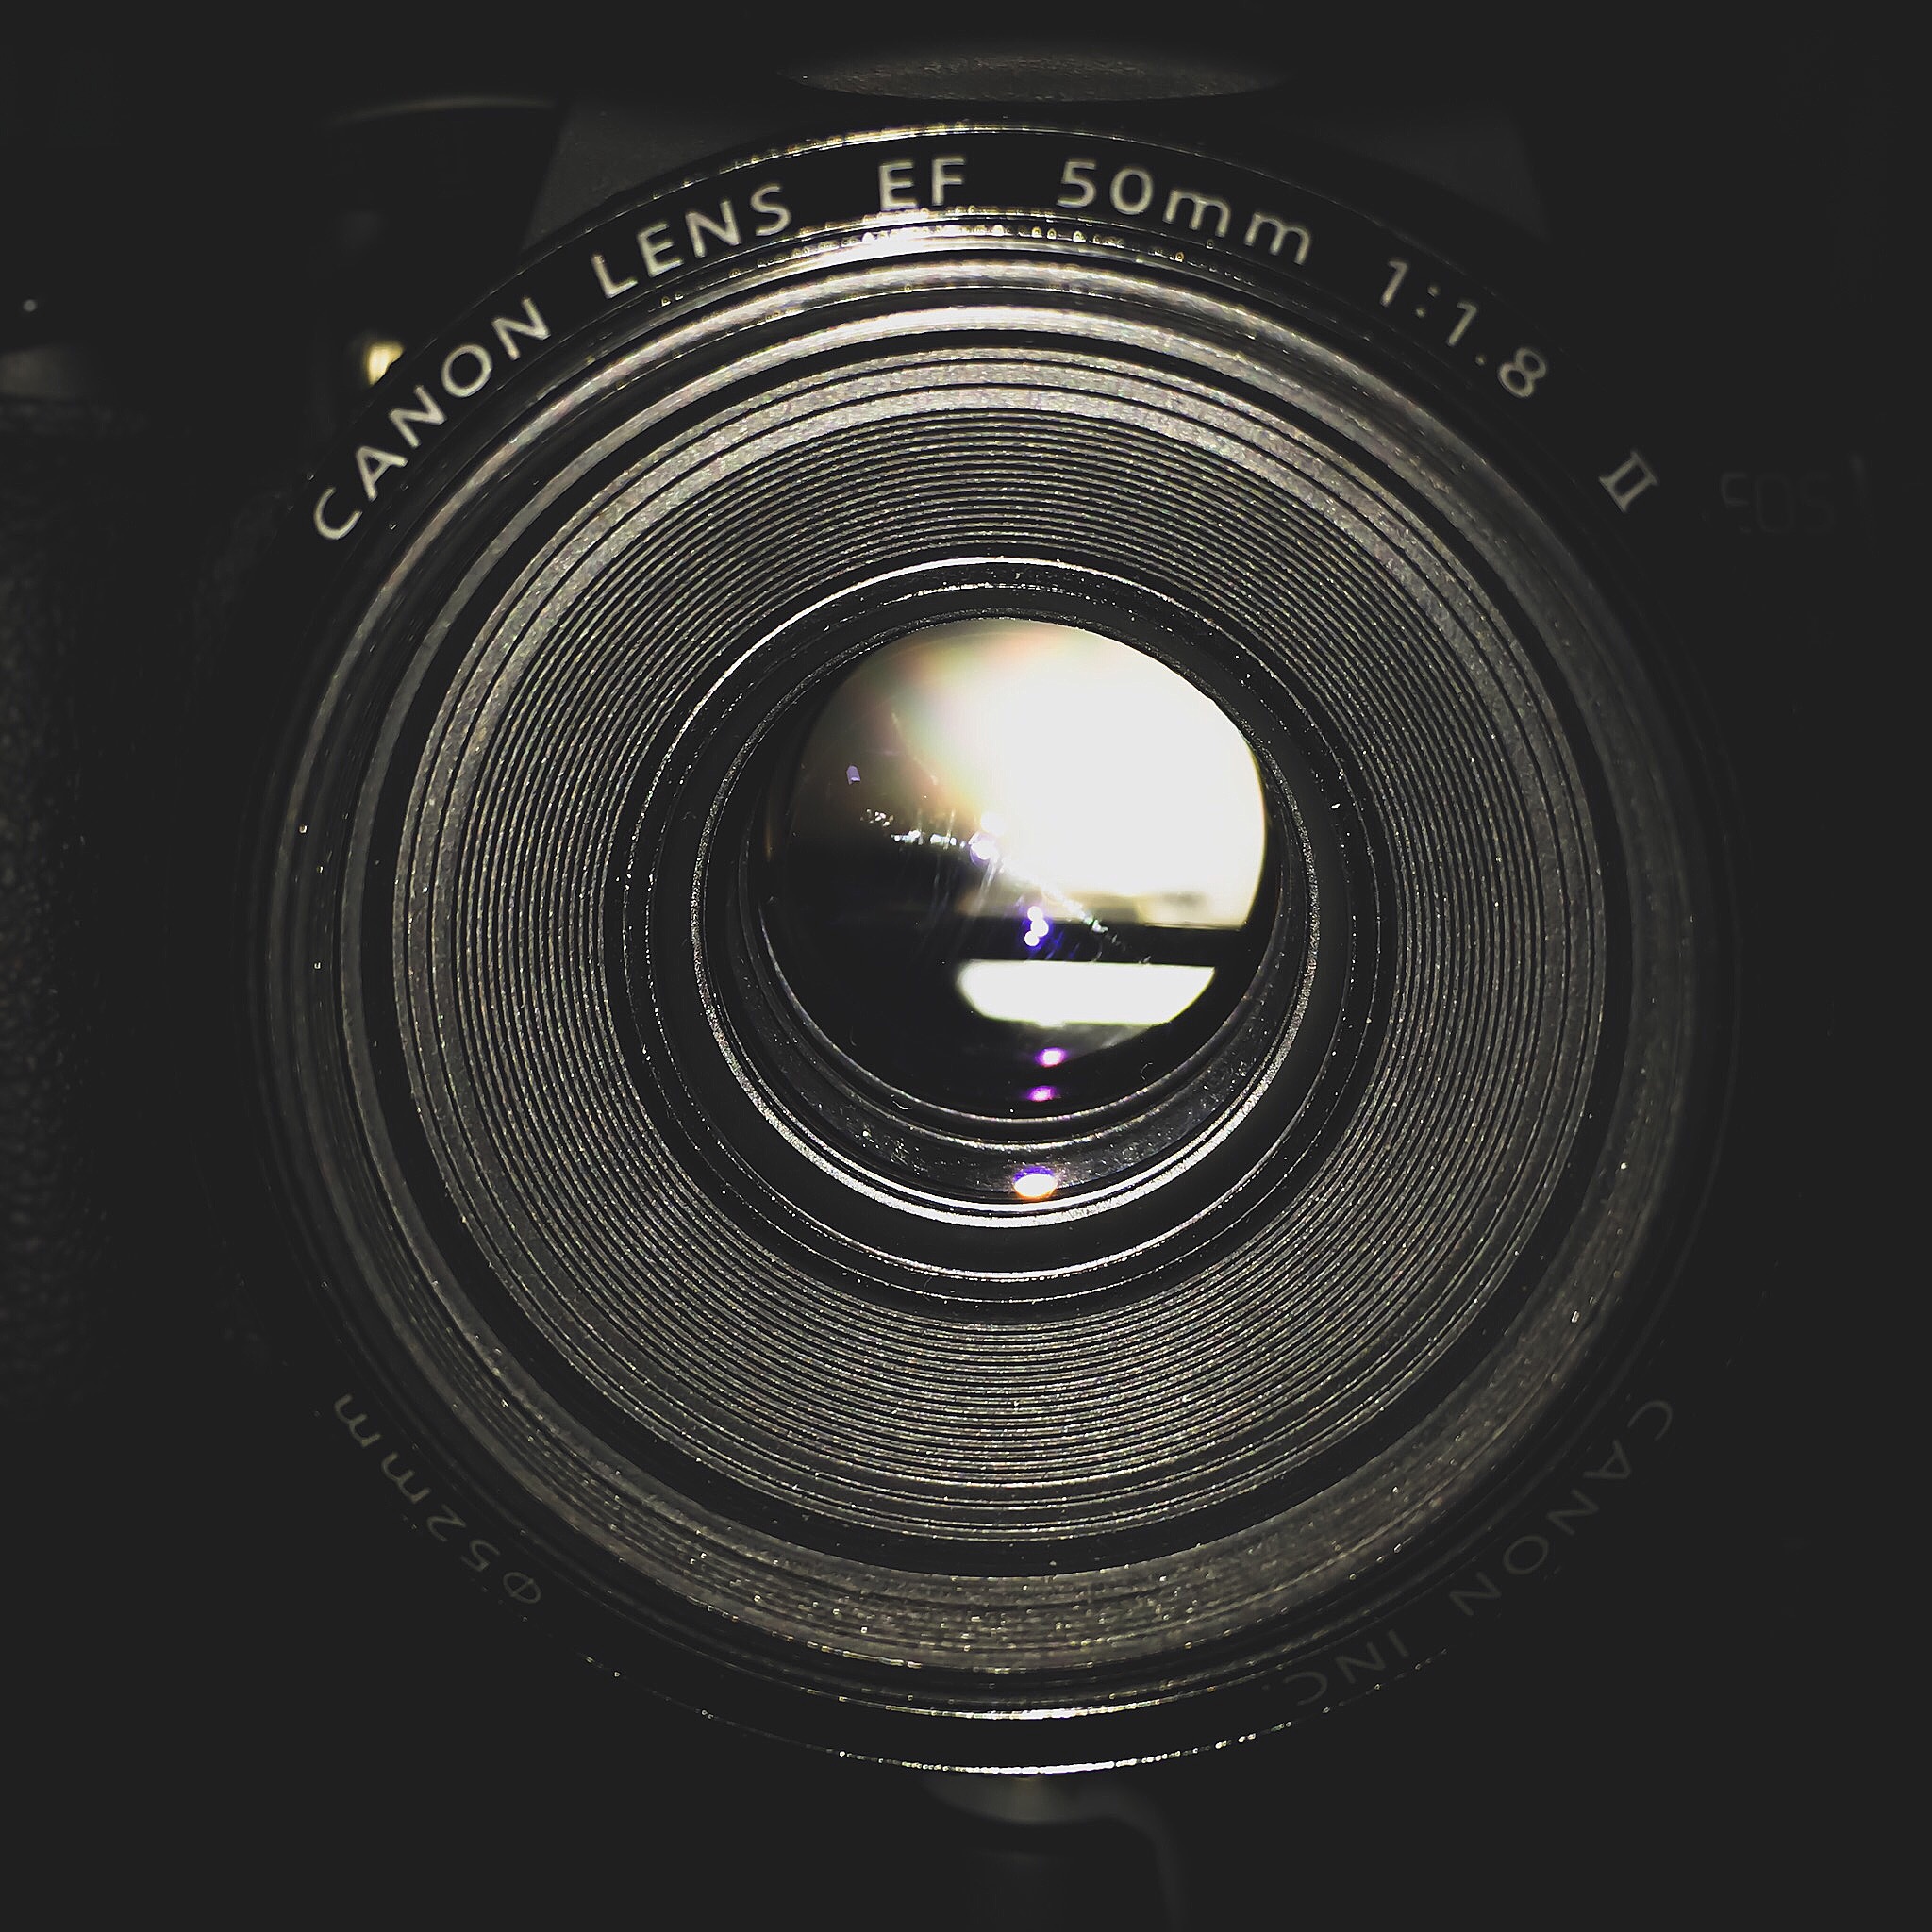
wheel, circle, camera lens, cameras optics, compact disc